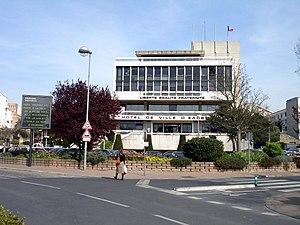
Hôtel-de-Ville d'Eaubonne (Val-d'Oise), France